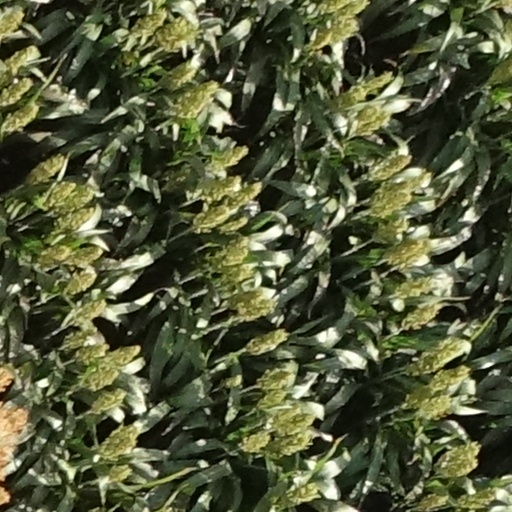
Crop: sorghum